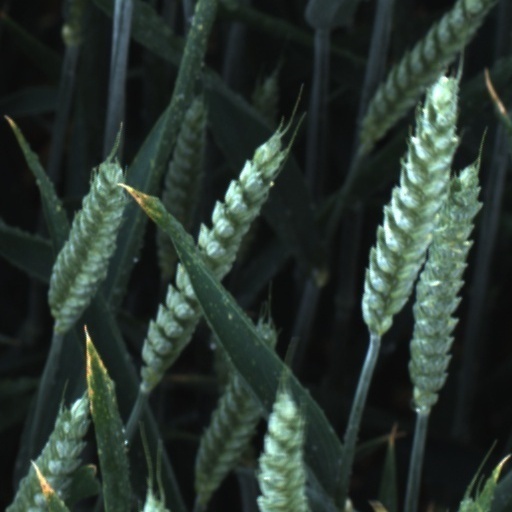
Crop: wheat